His Majesty's Theatre, London

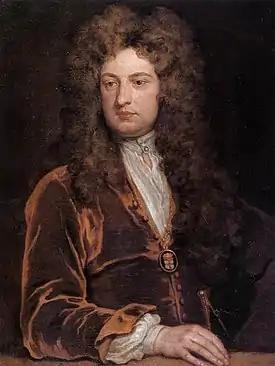
John Vanbrugh painted by Godfrey Kneller,

There have been four theatres on the site, at the junction of the Haymarket and Charles II Street in the West End of London. The first opened as the Queen's Theatre on 9 April 1705. In the late 17th century there were two patent theatre companies, who were the only performers permitted by law to stage plays without music. They had been brought together as the United Company at the Theatre Royal, Drury Lane, built in 1663, but there were continual disagreements between the actors and their manager, Christopher Rich. In 1695 some of the actors broke away and set up a rival company at the Lincoln's Inn Fields Theatre, managed by Thomas Betterton. The company did not prosper at that theatre, and in 1703 the dramatist and architect John Vanbrugh acquired a former stable yard, at a cost of £2,000, for the construction of a new theatre in the Haymarket. He was joined in the enterprise by his principal associate and manager William Congreve and Betterton's company. To build the theatre, Vanbrugh raised the money by subscription, possibly among members of the Kit-Cat Club. According to Colley Cibber: